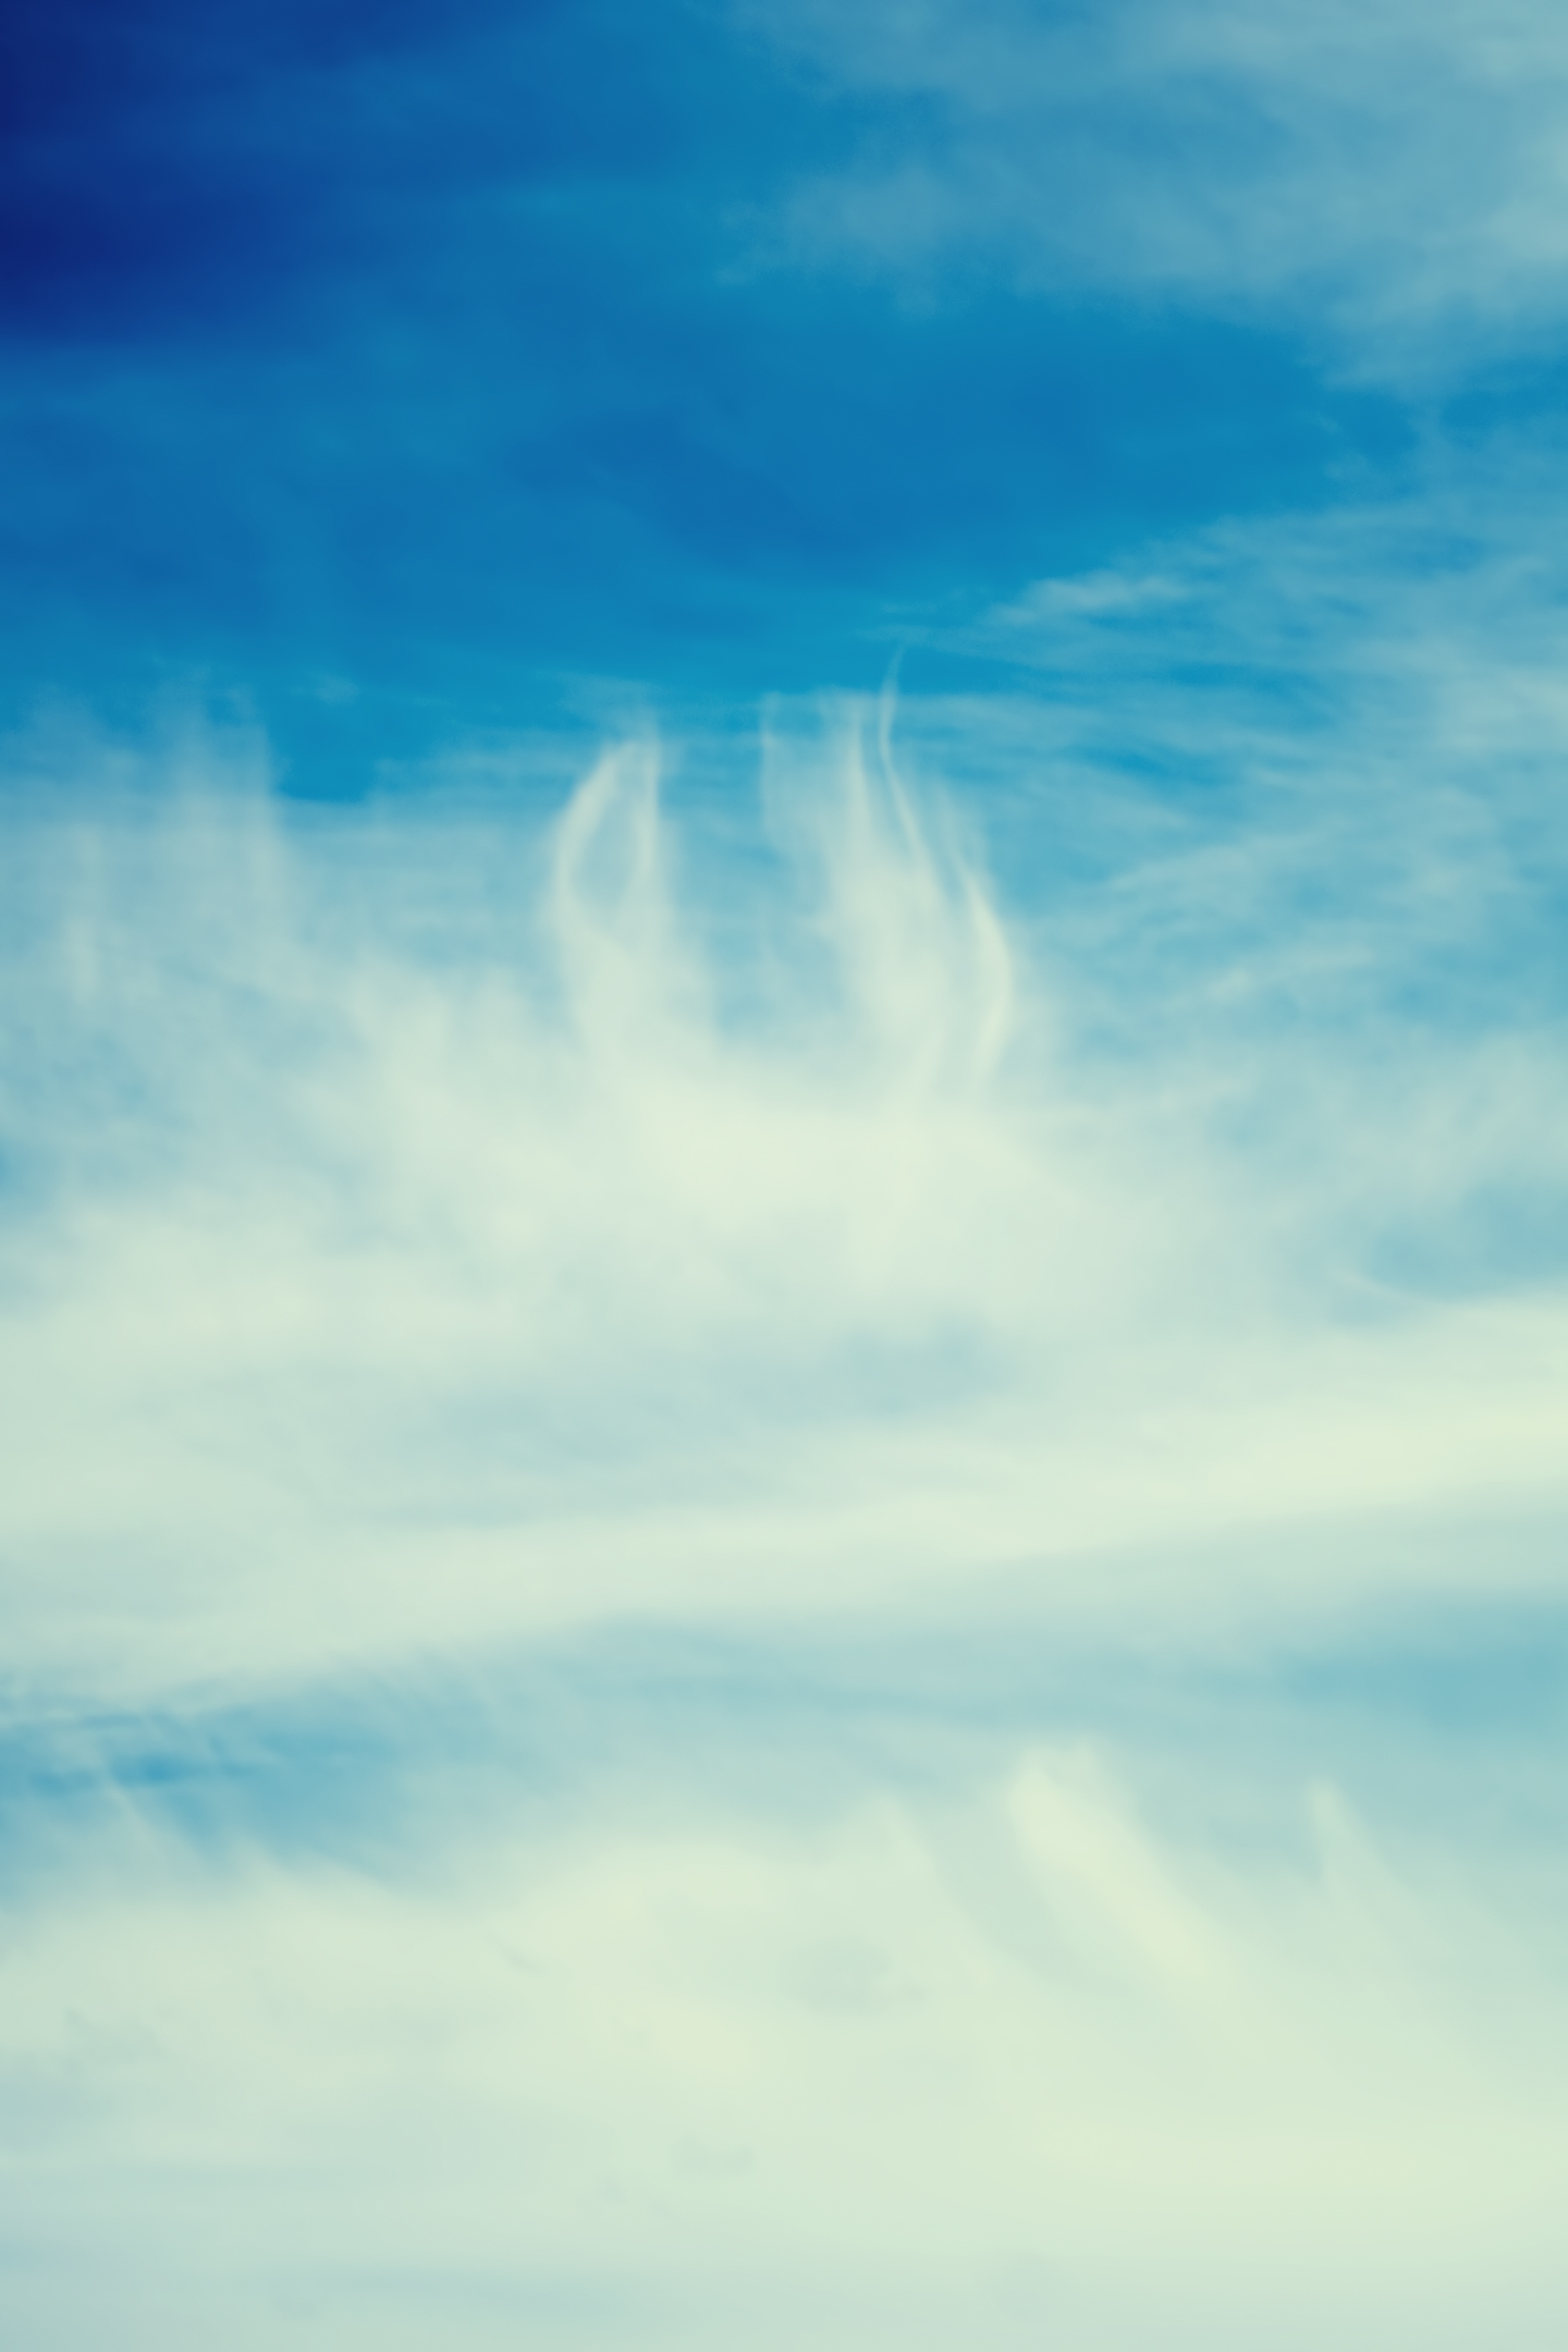
sea, nature, horizon, cloud, sky, sunlight, dawn, atmosphere, dusk, daytime, reflection, cumulus, blue, clouds, day, meteorological phenomenon, atmosphere of earth